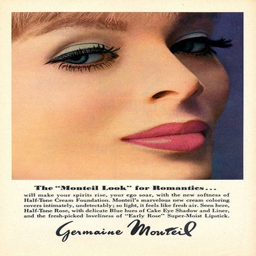
person in an advertisement for cosmetics , early 1960s .